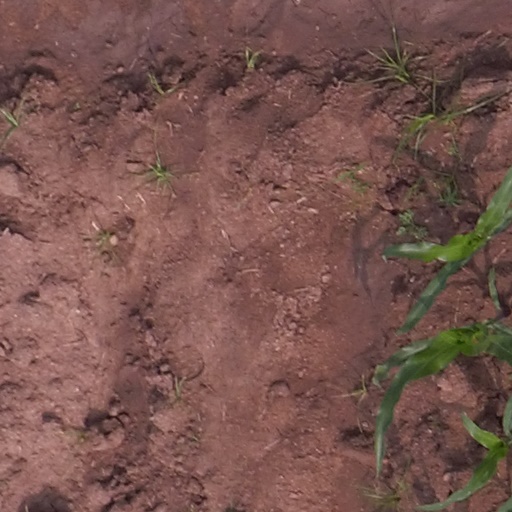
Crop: maize; corn